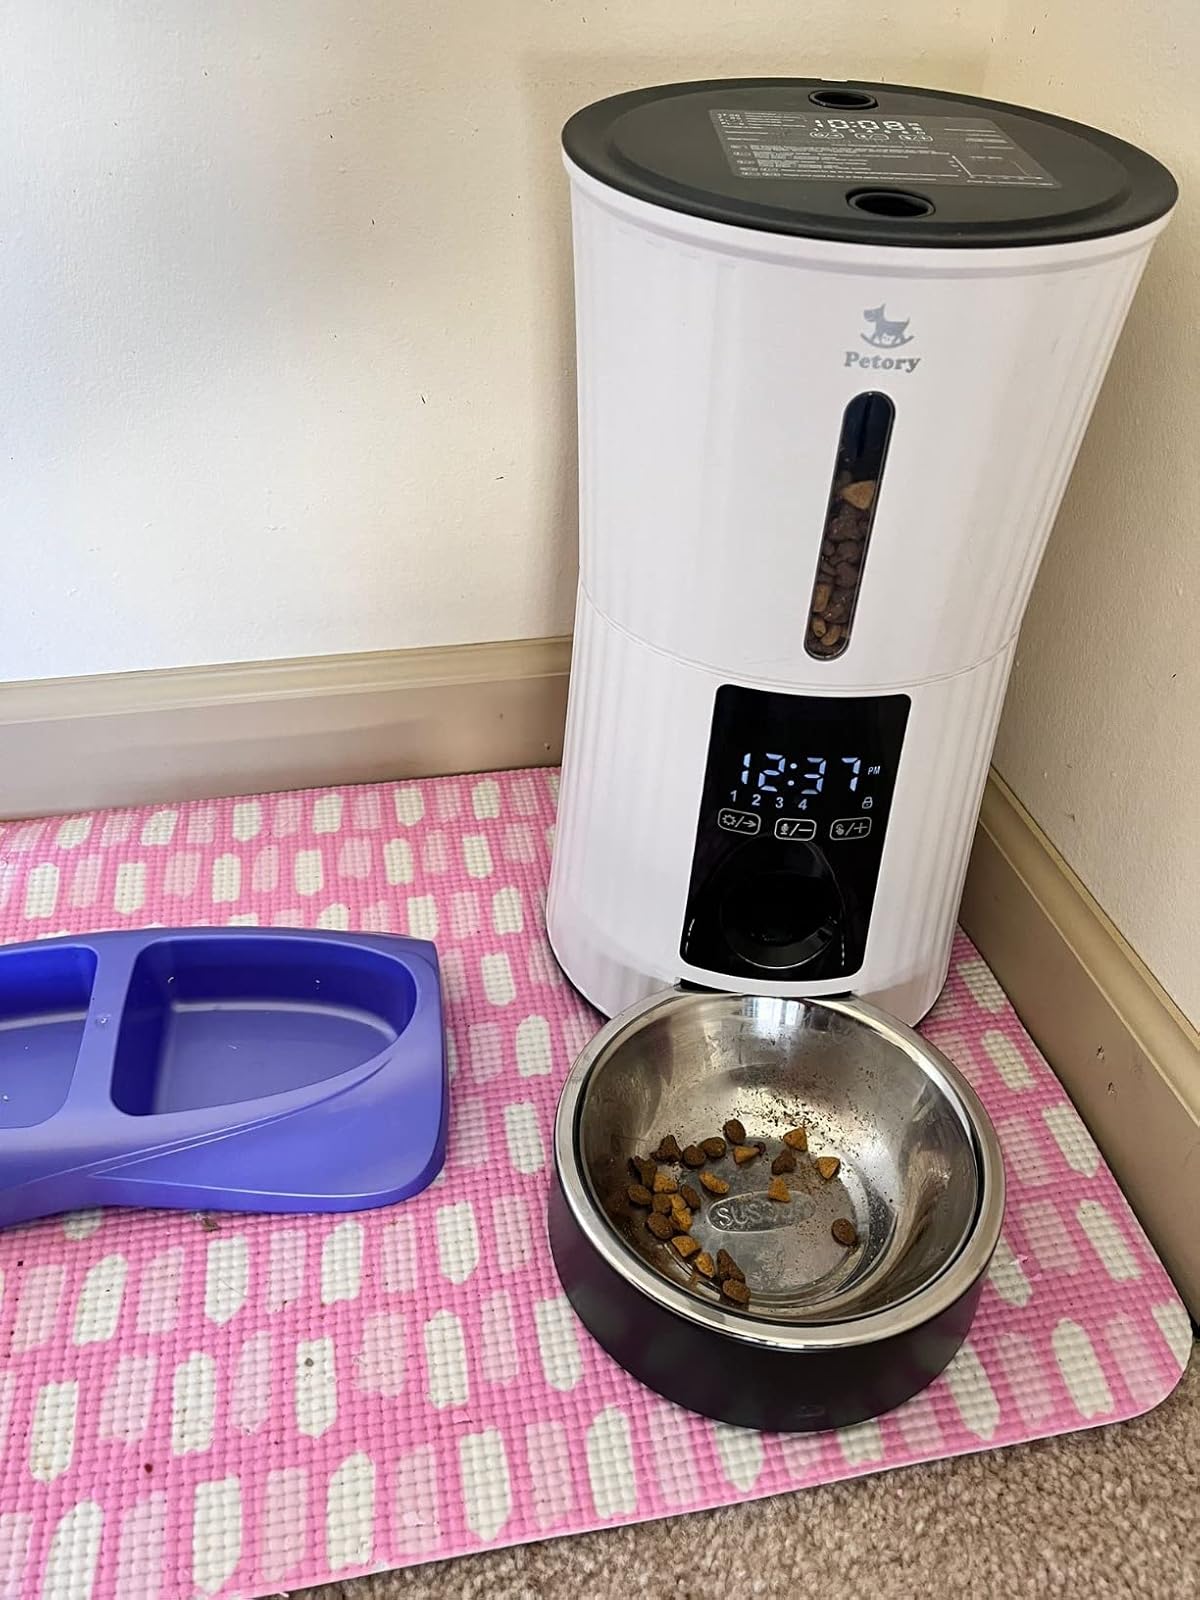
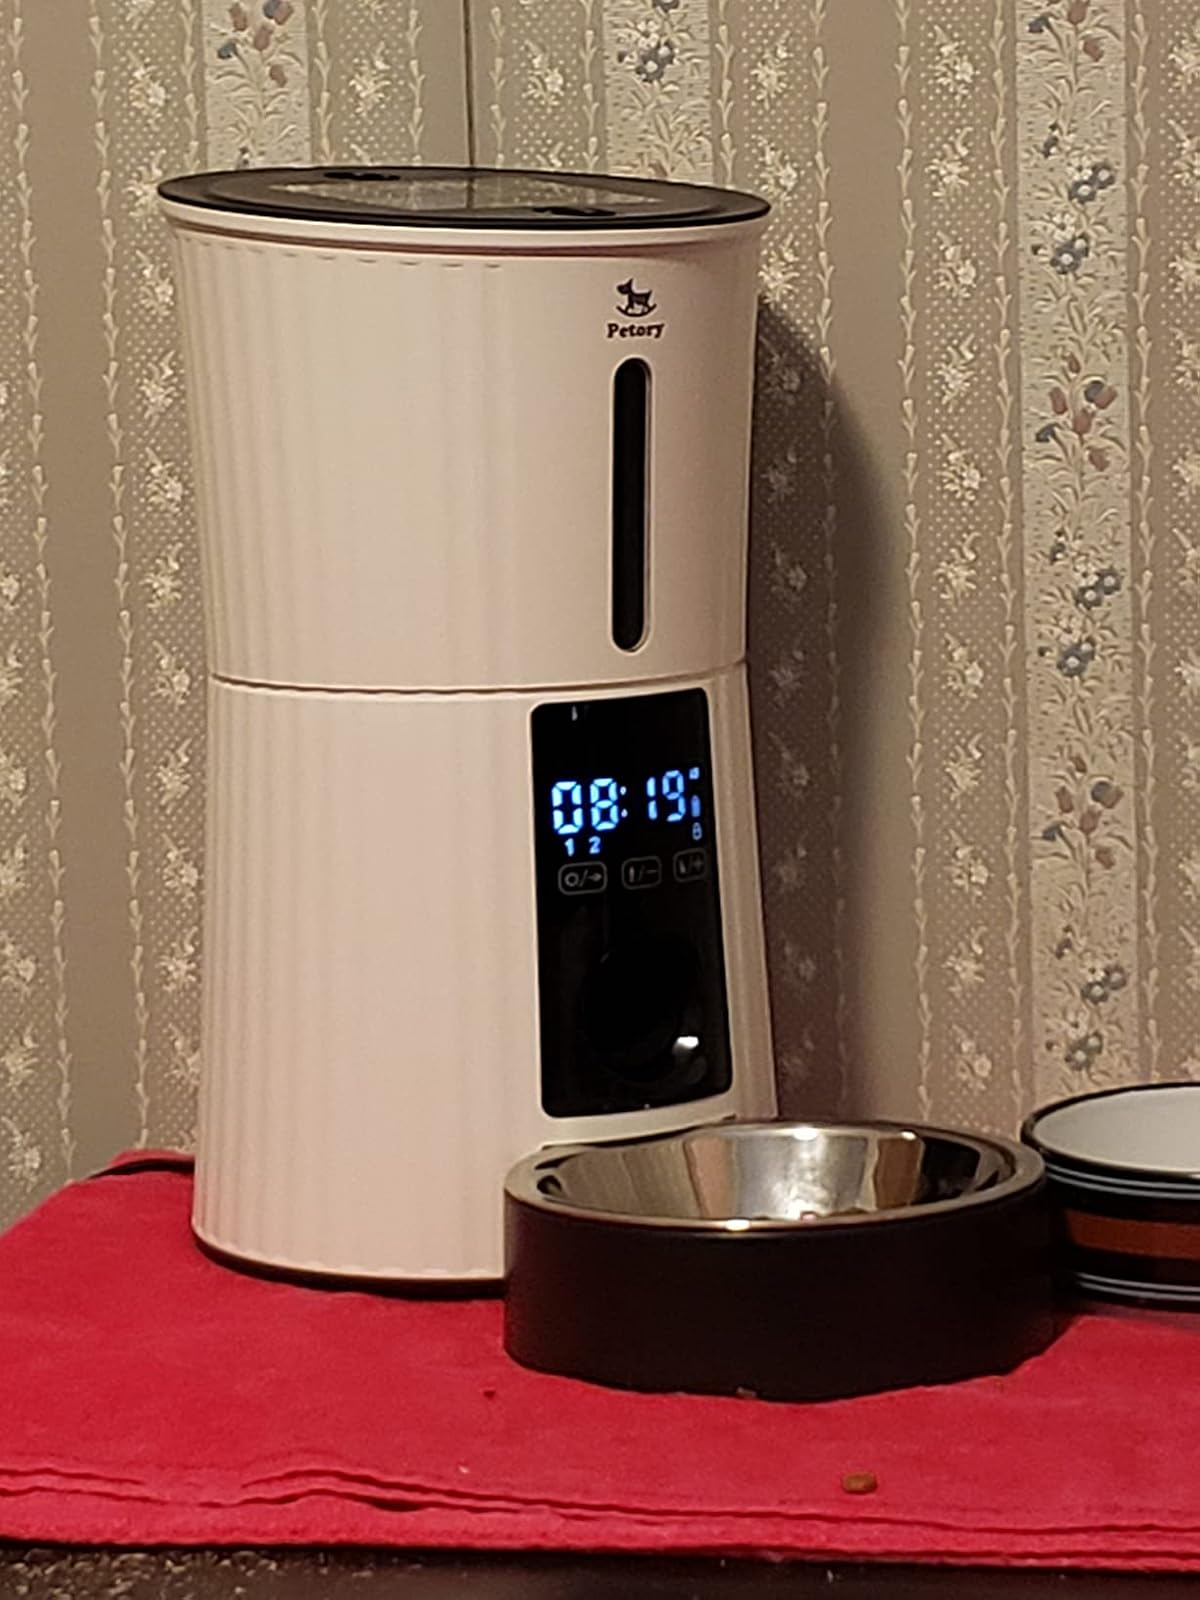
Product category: items_feeder
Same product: yes